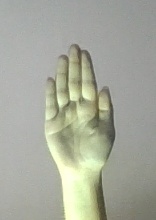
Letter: seen